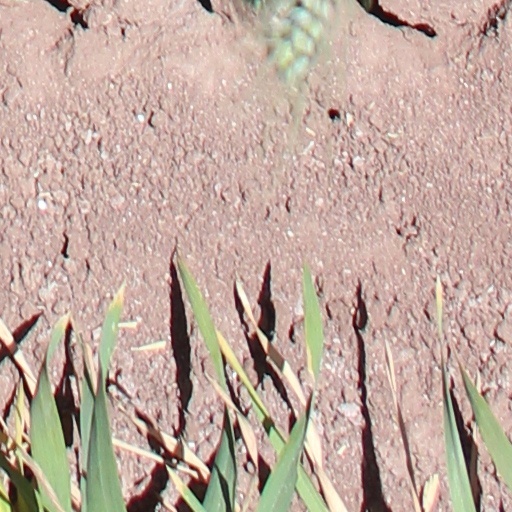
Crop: wheat